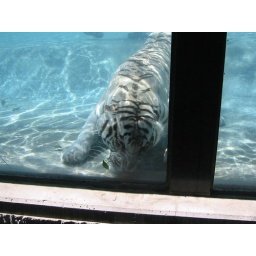
White Bengal tiger eating under water